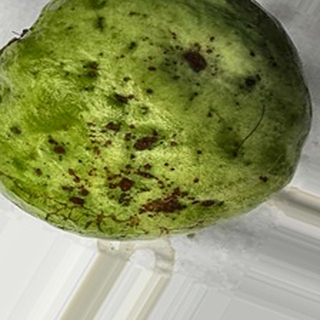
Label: guava_anthracnose